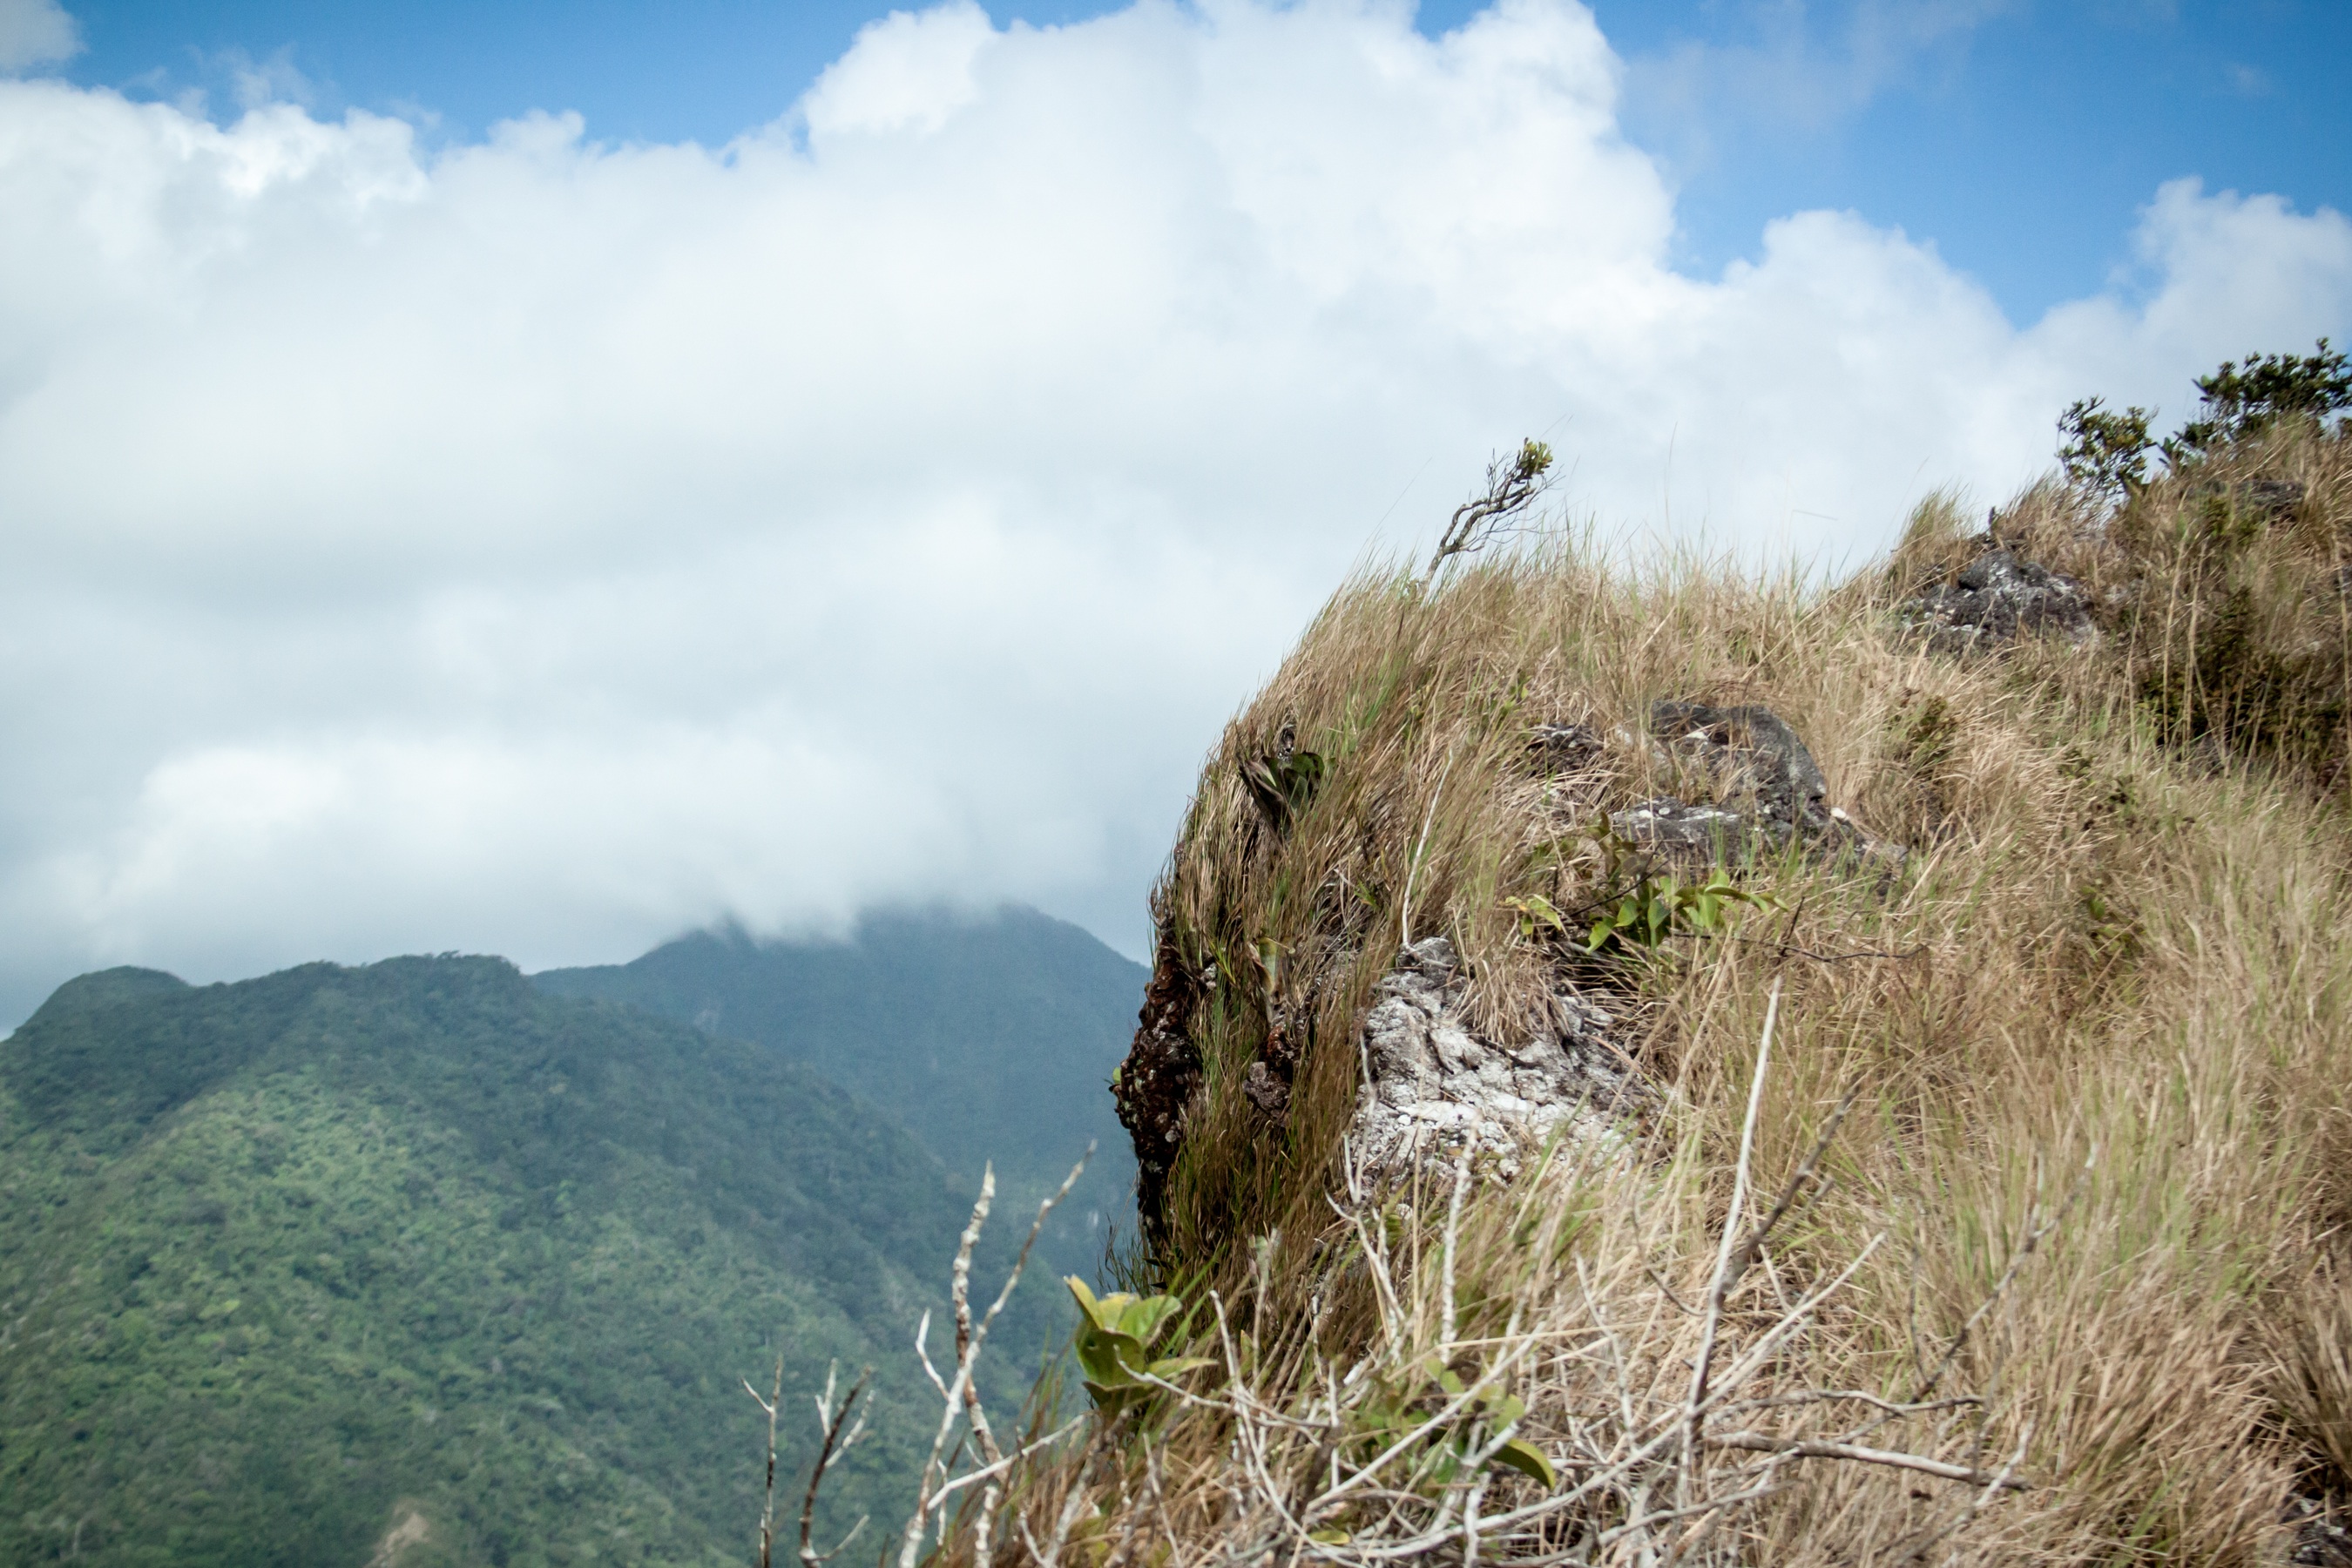
landscape, nature, grass, rock, wilderness, walking, mountain, cloud, hiking, trail, hill, adventure, mountain range, cliff, terrain, ridge, summit, landform, geographical feature, mountainous landforms